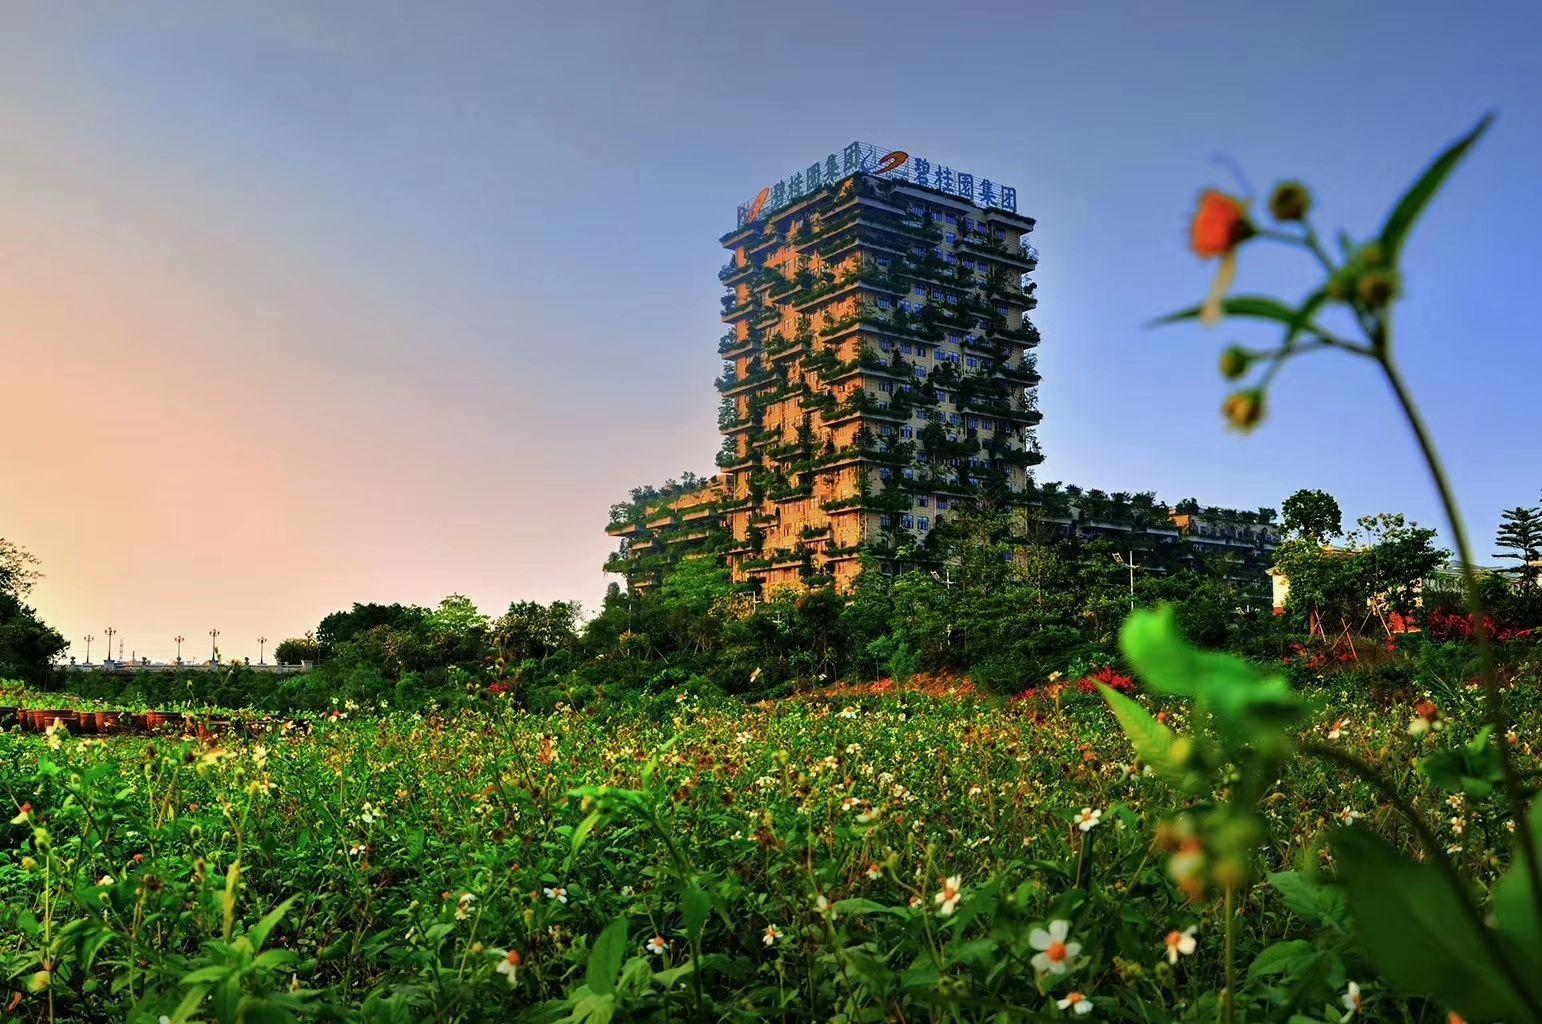
地标名称：碧桂园总部
所在城市：佛山市·顺德区